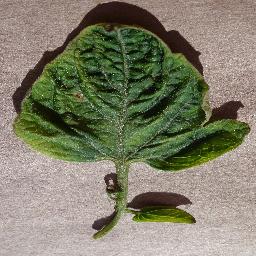
Label: Tomato___Tomato_Yellow_Leaf_Curl_Virus